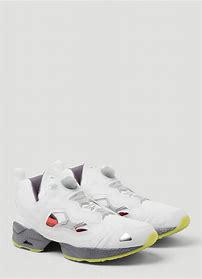
Brand: Reebok
Model: Instapump Fury 95